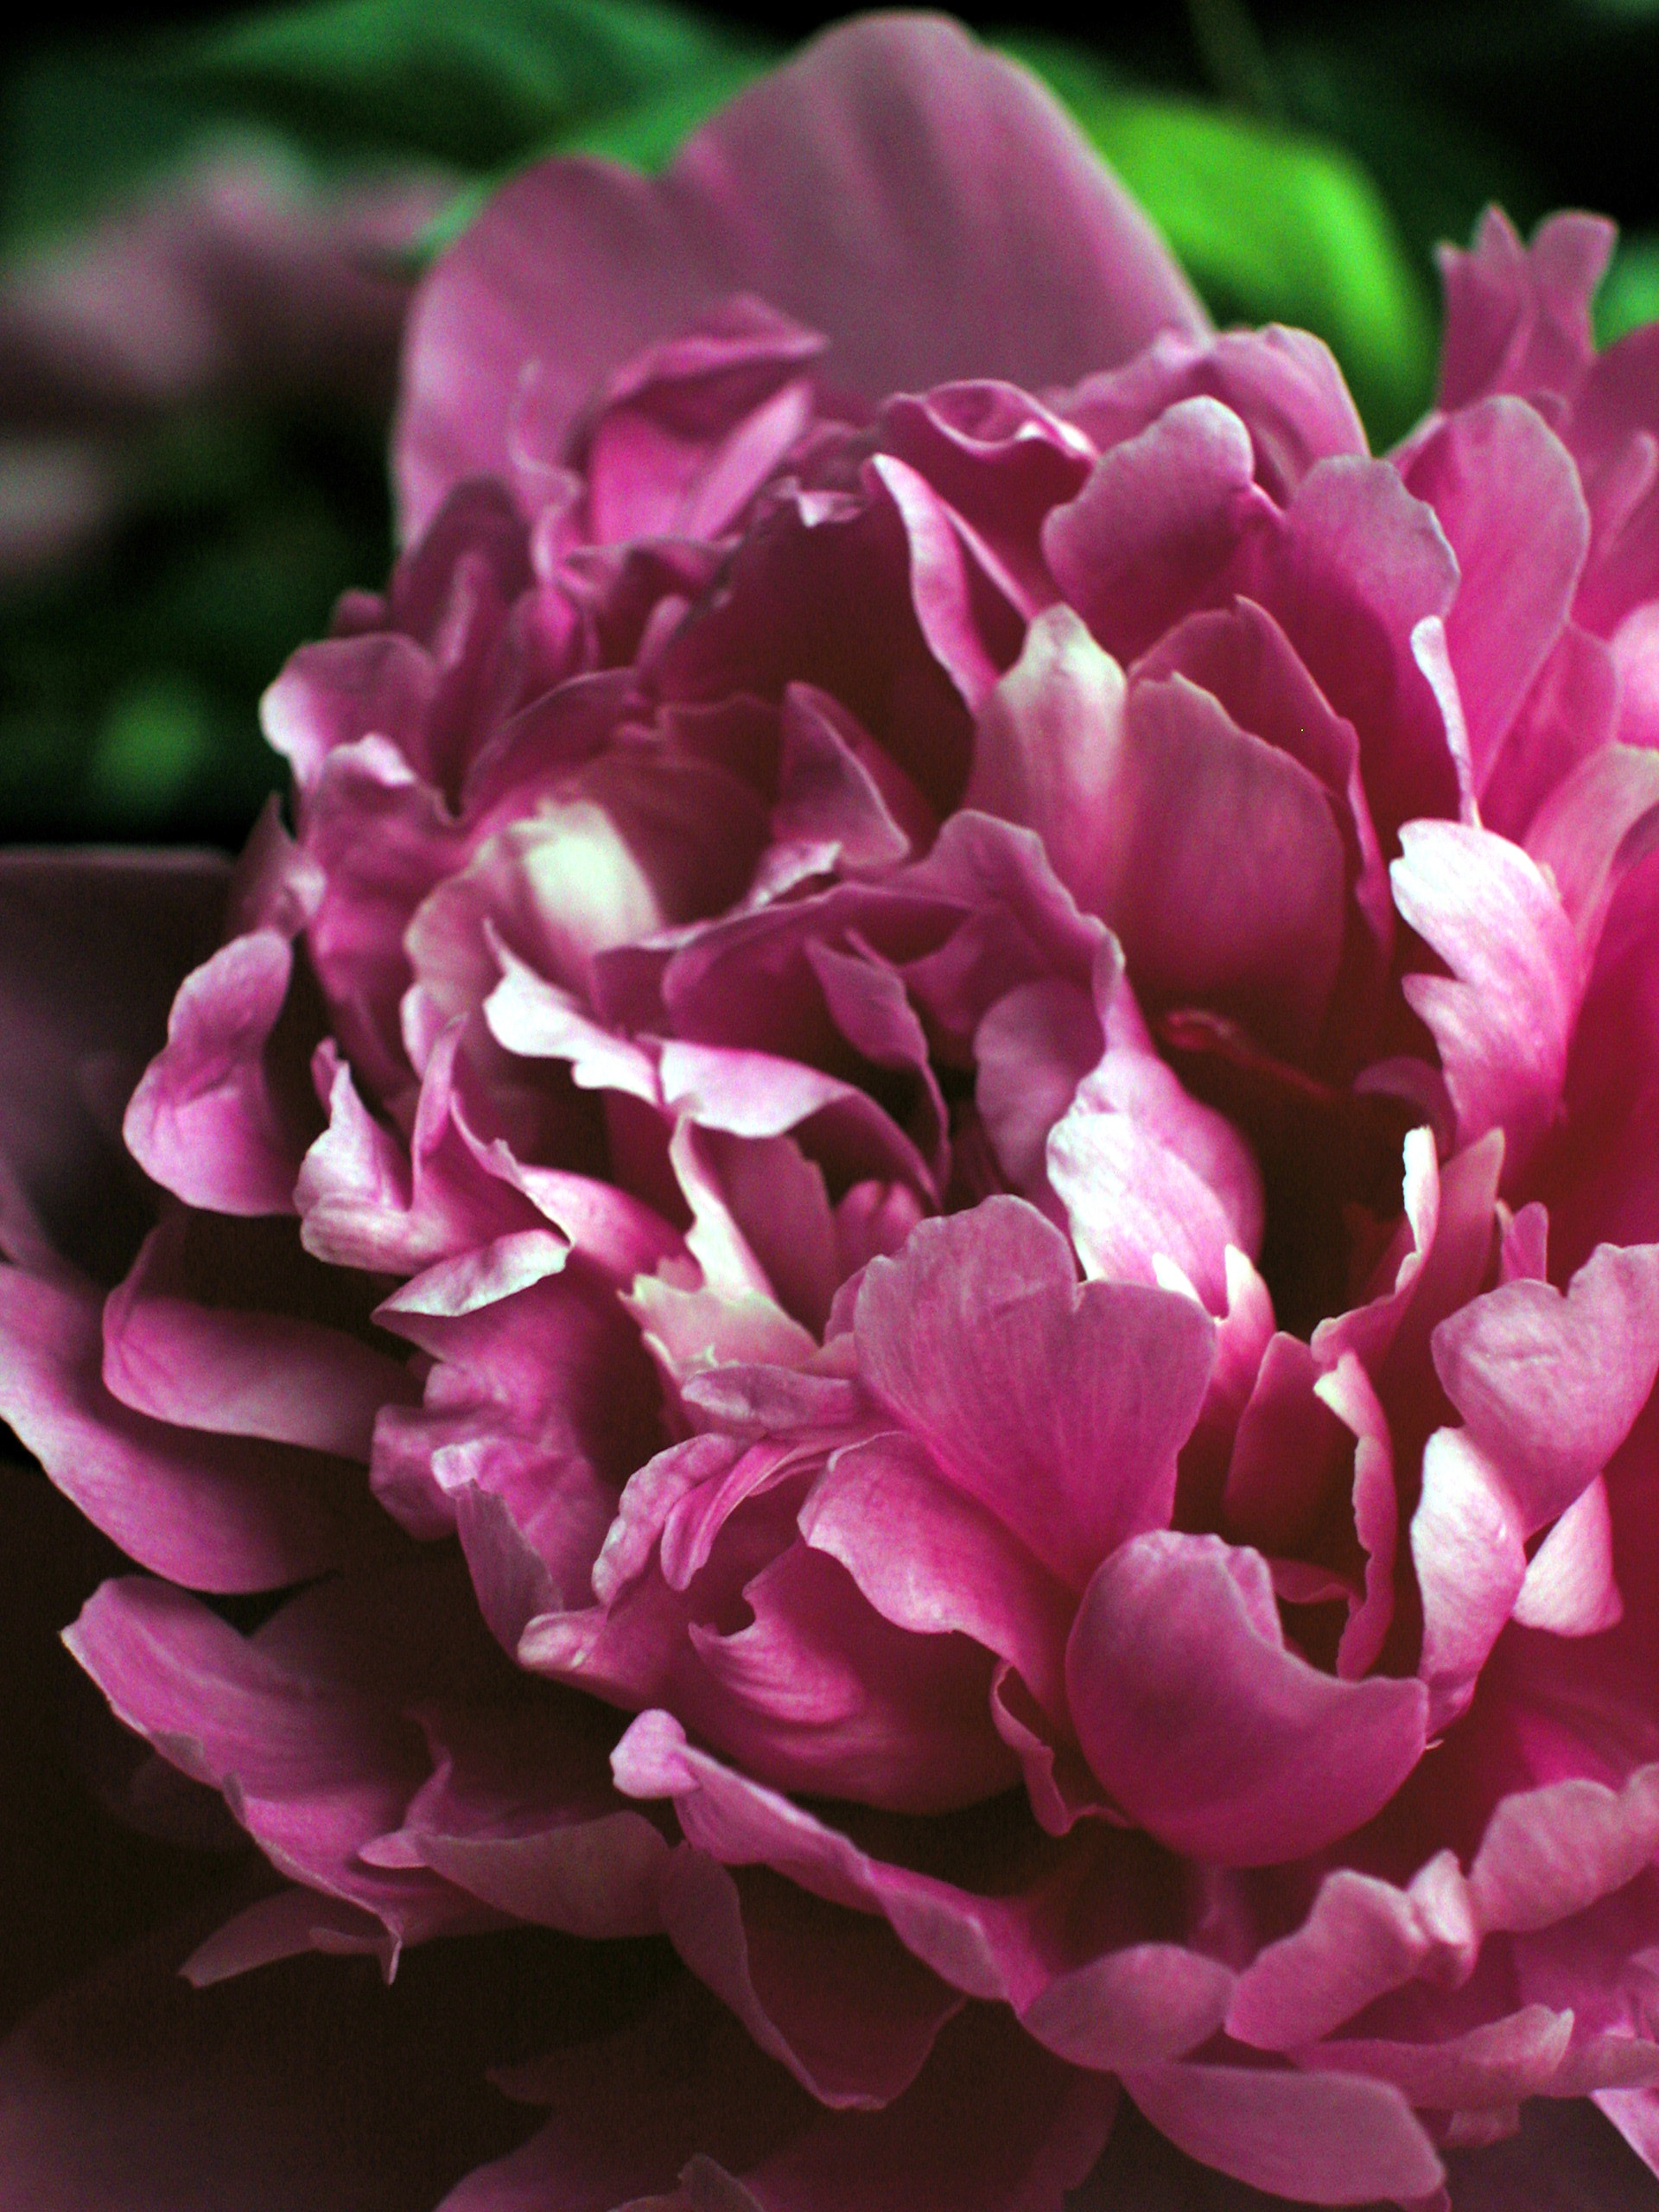
blossom, plant, flower, petal, rose, pink, flora, peony, pink flower, macro photography, flowering plant, garden roses, land plant